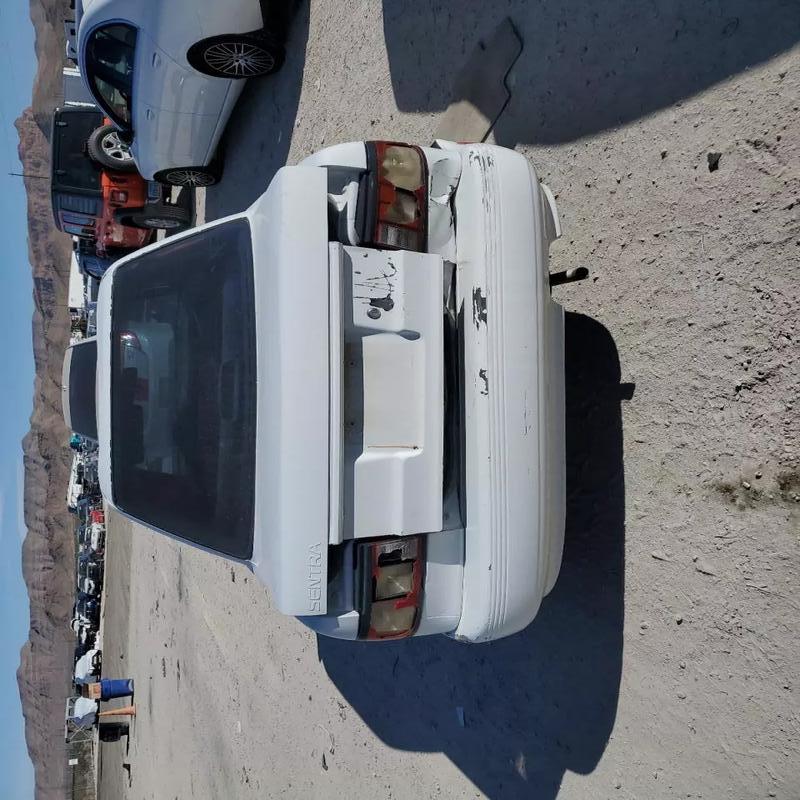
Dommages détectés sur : malle, feu arrière droit, feu arrière gauche, pare-choc arrière, plaque d'immatriculation arrière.
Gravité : majeur